Jan Shepard

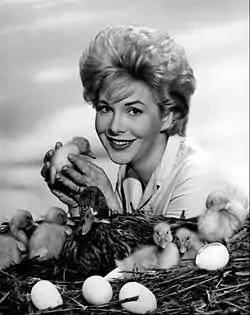
Jan Shepard in 1963

Josephine Angela Sorbello (March 19, 1928 – January 17, 2025), known professionally as Jan Shepard, was an American actress.